Frederick Whirlpool

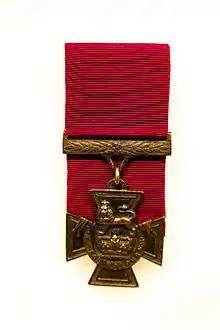
Whirlpool's Victoria Cross at the Australian War Memorial, Canberra

The presentation of Whirlpool's medal, on 20 June 1861, was the first public presentation in Australia of a Victoria Cross. The medal was presented to him by Lady Barkly, the wife of Sir Henry Barkly, the governor of Victoria at that time. His Victoria Cross is displayed at the Australian War Memorial (AWM) in Canberra, Australia.